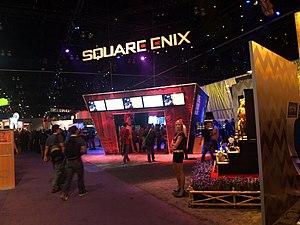
Square Enix Co., Ltd. est une société japonaise qui développe et édite des jeux vidéo et des mangas.